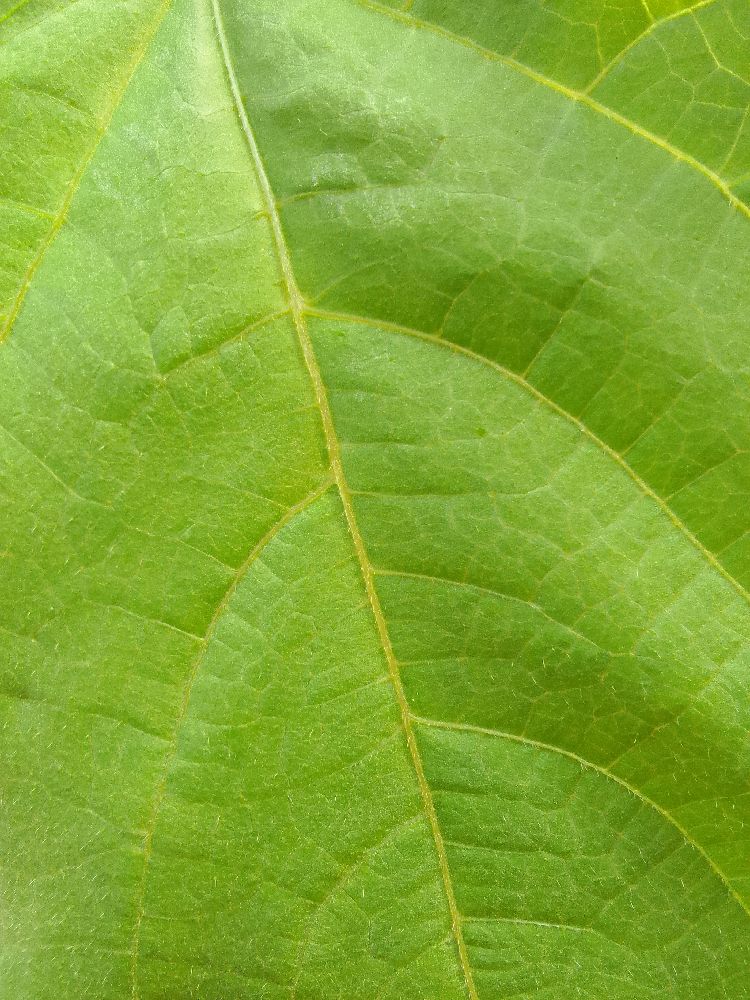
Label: healthy